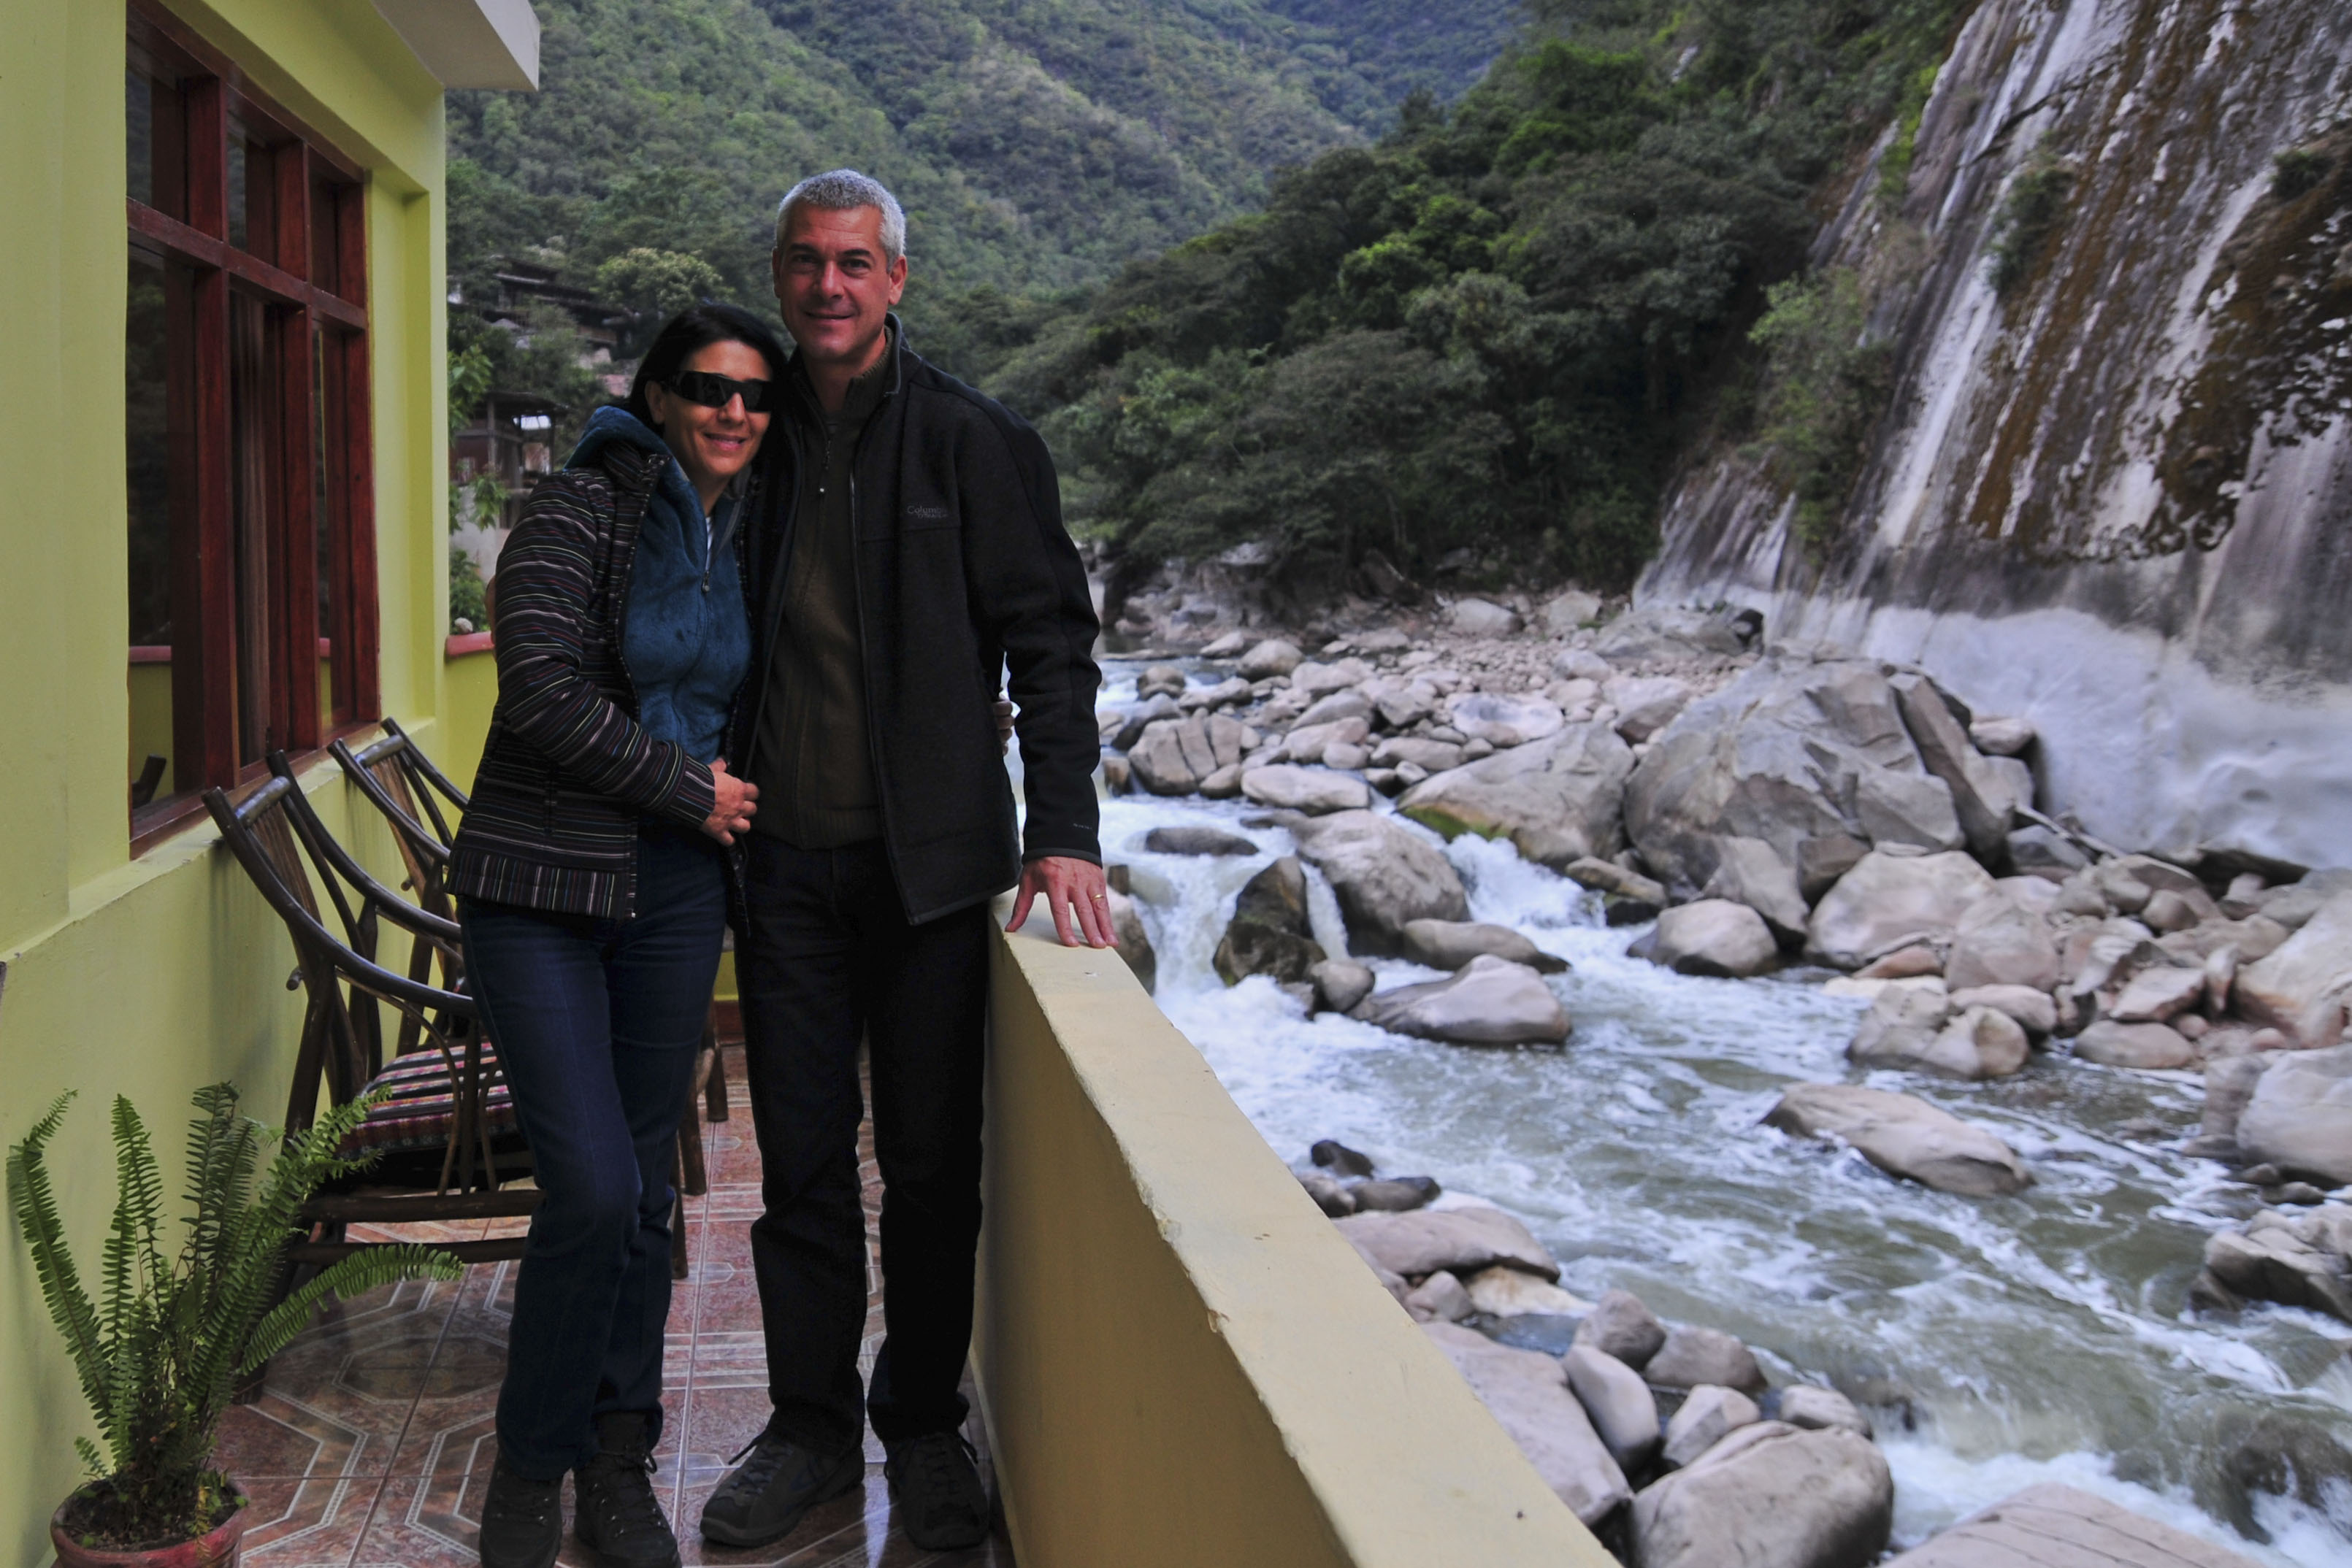
walking, adventure, vacation, travel, nikon, tourism, peru, d300